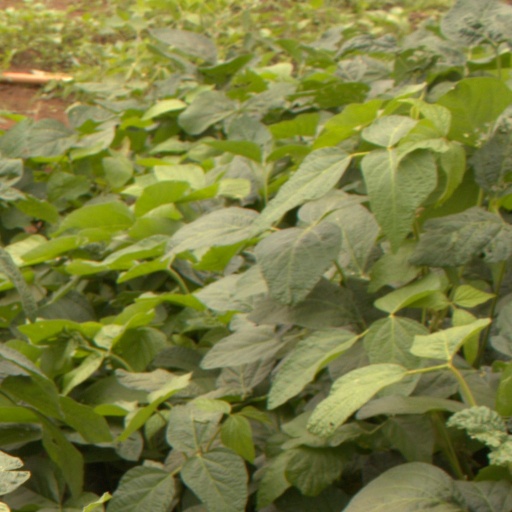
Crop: soybean